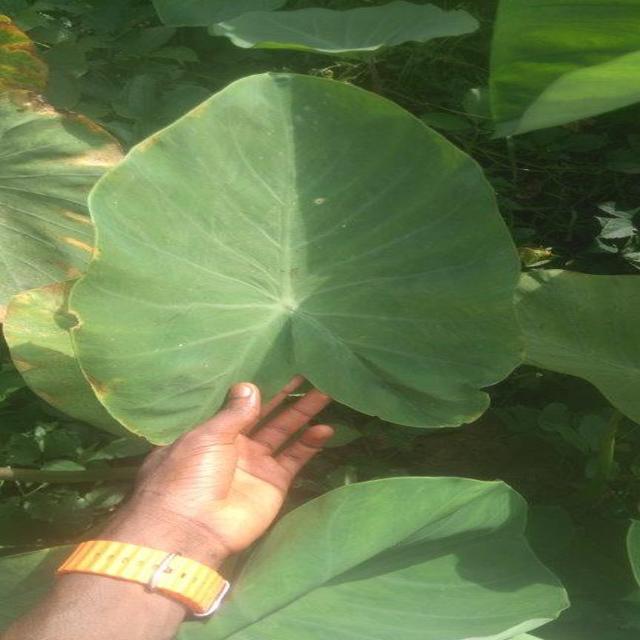
Label: Early_Blight